MinebeaMitsumi

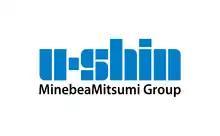
U-Shin official logo.

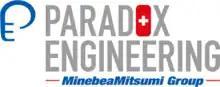
Paradox Engineering official logo

Paradox Engineering is MinebeaMitsumi's R&D center for the Internet of Things. The company is based in Switzerland and develops IoT solutions for cities and other smart environments.